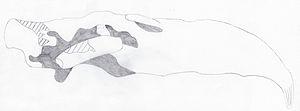
Kelenken est un genre éteint d'oiseaux géants inaptes au vol de la famille des Phorusrhacidae. Il a vécu il y a environ 15,7 Ma pendant le Miocène moyen, en actuelle Argentine. C'est l'un des plus grands oiseaux non-volants que l'on connaisse, avec le genre Dromornis.